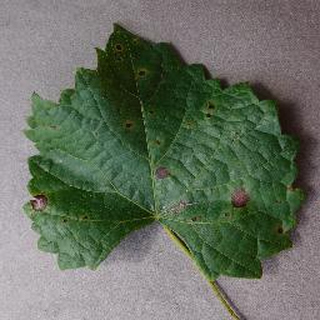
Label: grape_black_rot